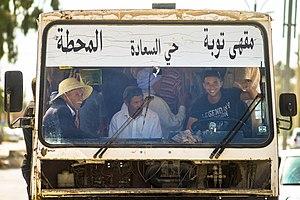
La sécurité des transports est une préoccupation importante pour les exploitants de système de transport et pour les autorités nationales et internationales. Le transport, quel que soit le mode, est une activité qui comporte des risques importants d'une part du fait de la vitesse liée au déplacement des parties mobiles et d'autre part, pour les transports collectifs par le fait qu'ils peuvent concerner de nombreuses personnes. On peut distinguer les risques internes pour les voyageurs et le personnel, et les risques externes pour les tiers, les riverains des infrastructures et pour le milieu naturel. Cette situation a induit la constitution d'une réglementation touffue, d'abord sur le plan national, puis, avec le développement des transports internationaux, aériens notamment, au niveau international et mondial.